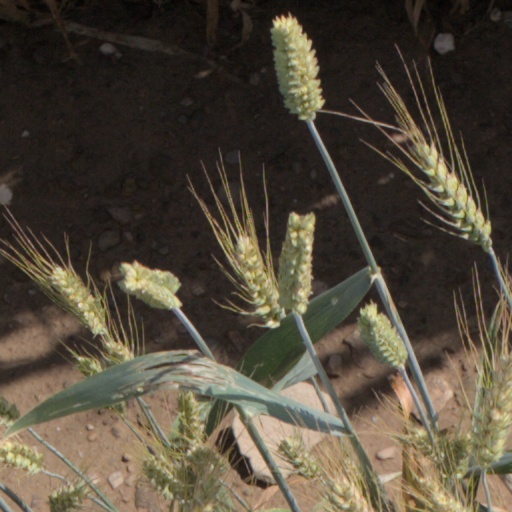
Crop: wheat